Olivine

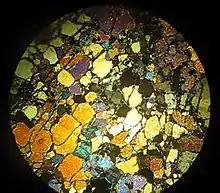
Olivine in cross-polarized light

The ratio of magnesium to iron varies between the two endmembers of the solid solution series: forsterite (Mg-endmember: ) and fayalite (Fe-endmember: ). Compositions of olivine are commonly expressed as molar percentages of forsterite (Fo) and/or fayalite (Fa) ("e.g.", FoFa, or just Fo with Fa implied). Forsterite's melting temperature is unusually high at atmospheric pressure, almost , while fayalite's is much lower – about . Melting temperature varies smoothly between the two endmembers, as do other properties. Olivine incorporates only minor amounts of elements other than oxygen (O), silicon (Si), magnesium (Mg) and iron (Fe). Manganese (Mn) and nickel (Ni) commonly are the additional elements present in highest concentrations.